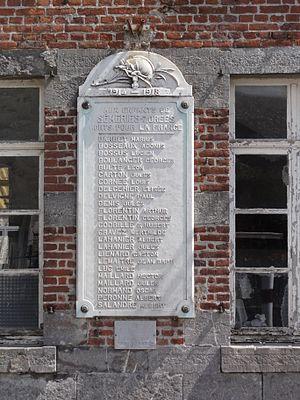
Sémeries (Nord, Fr) monument aux morts à Zorées
Sémeries est une commune française située dans le département du Nord, en région Hauts-de-France.